Ingeniero Ballester Dam

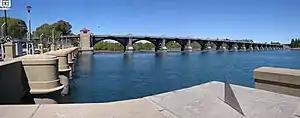
Ingeniero Ballester Dam in 2011

The Ingeniero Ballester Dam is a dam on the Neuquén River, in the Argentine Patagonia. The top of the dam doubles as a road bridge.